Venuleia gens

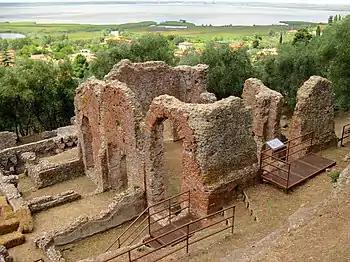
Baths of Villa dei Venuleii (Massaciuccoli)

The gens Venuleia was a patrician family of ancient Rome and of Pisa originally, which flourished from the 1st to the end of the 2nd century AD.